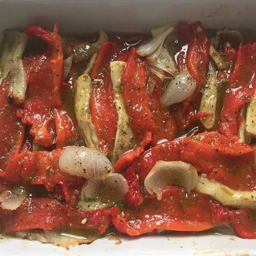
roasted vegetables that can both be a main dish or a side .